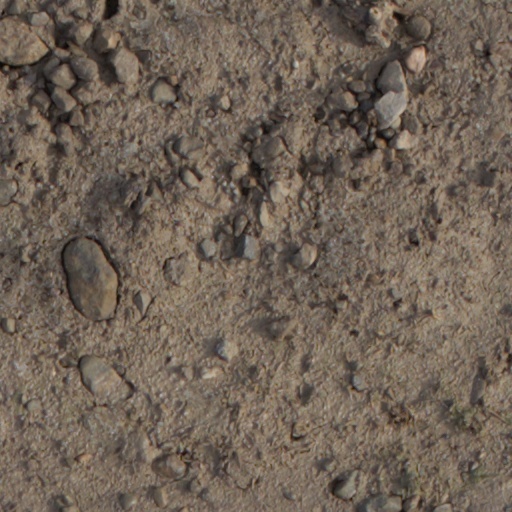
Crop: wheat